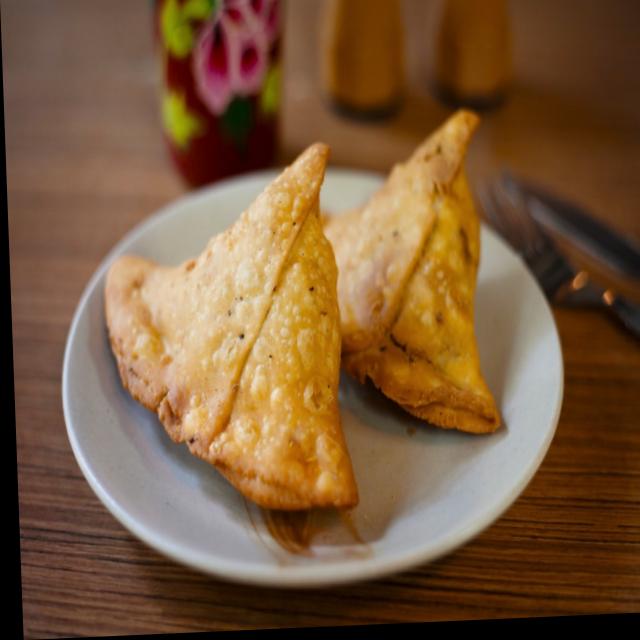
Dish: samosa